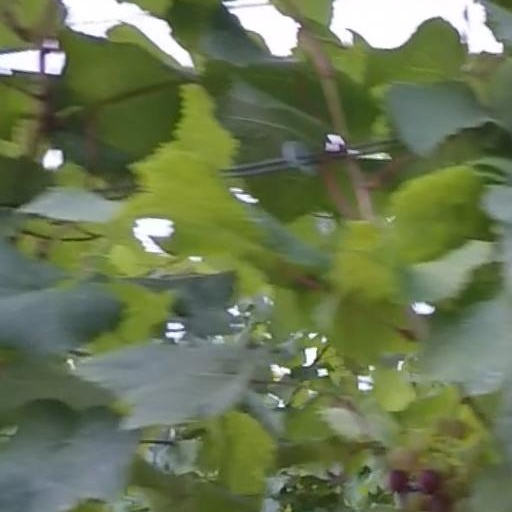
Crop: grape